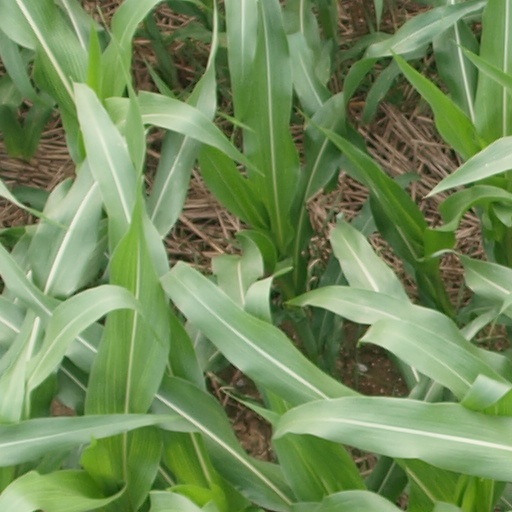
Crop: maize; corn